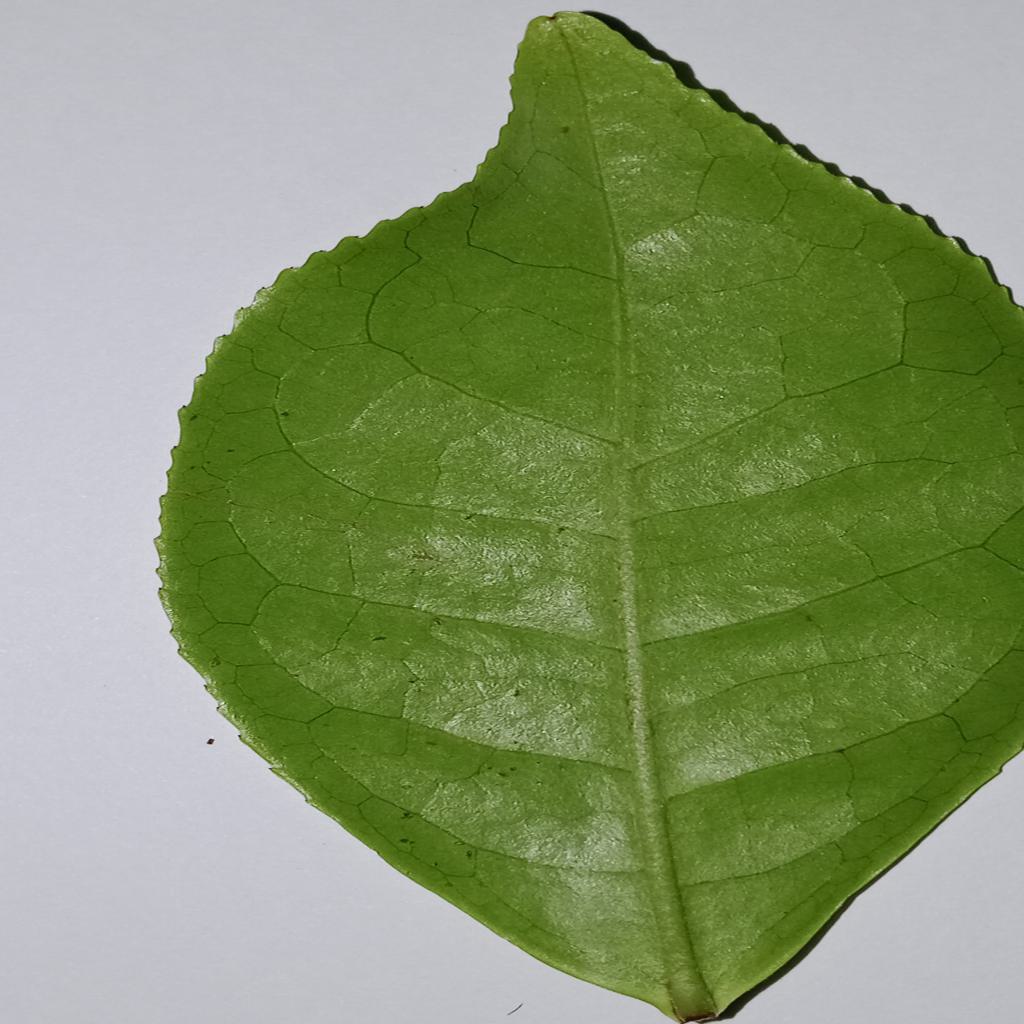
Label: Healthy